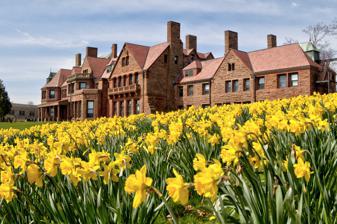
Building: Vinland Estate
Country: United States of America
Year built: 1882
Vinland Estate McAuley Hall, the main house Angelus Hall, carriage house Marian Hall, caretaker's cottage The Gatehouse, gardener's residence Stonor and Drexel Halls, hennery and cottage connected by an archway Vinland Estate was built at Ochre Point, Newport, Rhode Island , United States , in 1882 for tobacco heiress Catharine Lorillard Wolfe by Peabody & Stearns .  The Romanesque Revival style exterior consists of red sandstone with Aesthetic Movement style elements. Interior elements include designs by William Morris , windows by Burne-Jones , and landscaping by Ernest Bowditch . History Ms Wolfe is reported to have had the home built, inspired by Henry Wadsworth Longfellow 's poem " The Skeleton in Armor ".  It is named after the first spot on which the old Norsemen are supposed to have landed on their historic voyage across the ocean.  It was built with theme of a Viking settlement and includes a Roman Dolium by the entrance.  The exterior features window casing carvings of fruit and vines. In 1896, Vinland was sold to railroad tycoon Hamilton McKown Twombly and his wife Florence Adele Vanderbilt Twombly .  The Twomblys enlarged the house considerably between 1907 and 1910.  The interior at this time was recreated by Ogden Codman .  In 1955, Mrs. Twombly's daughter, Florence Burden, donated the estate to Salve Regina University . There are several buildings now owned by Salve Regina University, which make up the former Vinland estate: McAuley Hall (1883, Peabody & Stearns) was the estate's main building, and served as the University's library for many years and now houses classrooms and offices Angelus Hall (1882, Peabody & Stearns) served as the carriage house and housing for the butlers and footmen. Tobin Hall (1884, Peabody & Stearns) Stonor and Drexel Halls (Peabody & Stearns), hennery and cottage separated by a Romanesque archway Misto Gatehouse (late 1800s, Peabody & Stearns), the gardener's residence Marian Hall (built "later") is the former caretaker's cottage References